Elgin Academy (Elgin, Illinois)

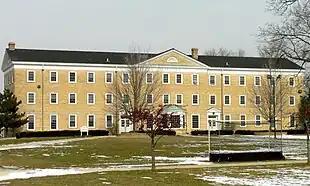
Sears Hall

The academy offered an academic, college-preparatory curriculum. It was a member of the National Association of Independent Schools and was accredited by both the Independent Schools Association of the Central States and the AdvancEd commission. The school was a member of the Lake Michigan Association of Independent Schools, the Illinois Coalition of Nonpublic Schools, the Cum Laude Society, the National Honor Society, and many other academic organizations. It was recognized by the Illinois Non-Public Schools Recognition Program.